East Los Angeles Renaissance Academy

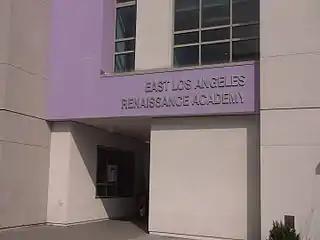
ELARA main entrance in 2013

In 2009, seven James A. Garfield High School teachers, along with students, parents, and representatives from community-based organizations, such as Inner City Struggle, joined and submitted a proposal to the Los Angeles Unified School District Public School Choice motion in order to found the proposed East Los Angeles Renaissance Academy as a Pilot School at the yet unopened Esteban E. Torres High School campus.